Mexico station

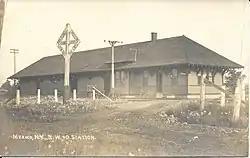

Mexico station is a historic railway depot located at Mexico in Oswego County, New York. It was built in 1905 by the Oswego and Rome Railroad. It is a one-story, Stick style, wood-frame building, 40 feet by 100 feet in size. It has a broad hip roof with a wide overhang. Also on the property is a two stall privy. It was last used as a railroad depot in 1940.